Nagato (Naruto)

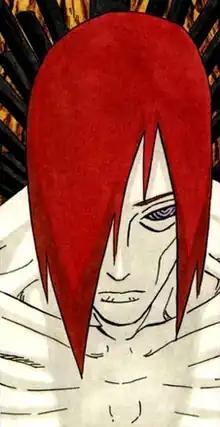
Nagato as drawn by Masashi Kishimoto

, known primarily under the alias of , is a fictional character in the manga and anime series "Naruto" created by Masashi Kishimoto, being a major antagonist in the series.